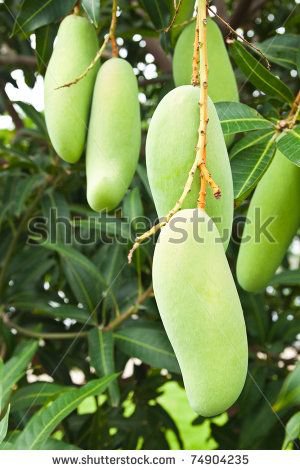
Label: Mango